List of awards and nominations received by Oliver Stone

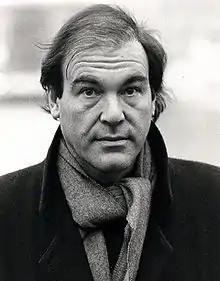
Director Oliver Stone in 2001

Oliver Stone is an American filmmaker. He's directed numerous films such as "Salvador" (1986), "Platoon" (1986), "Wall Street" (1987), "Born on the Fourth of July" (1989), "The Doors" (1990), "JFK" (1991), "Heaven & Earth" (1993), "Natural Born Killers" (1994), "Nixon" (1995), and "Any Given Sunday" (1999). His recent films include "Alexander" (2004), "World Trade Center" (2006), "W." (2008), "" (2010), "Savages" (2012), and "Snowden" (2016). Stone has also directed numerous documentary films.